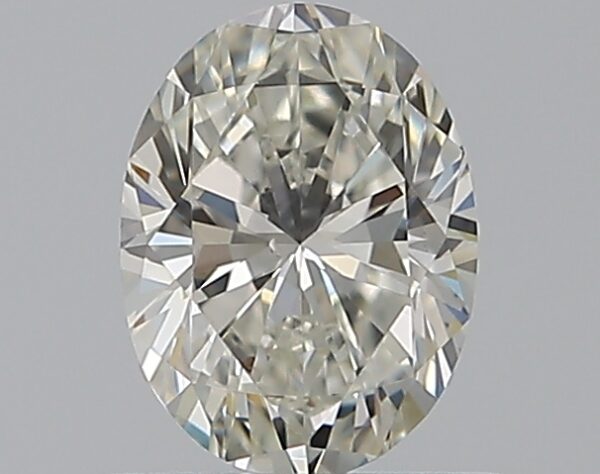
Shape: oval
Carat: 0.59
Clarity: VS2
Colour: H
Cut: VG
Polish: EX
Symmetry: VG
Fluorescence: N
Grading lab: GIA
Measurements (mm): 6.23 x 4.67 x 3.06